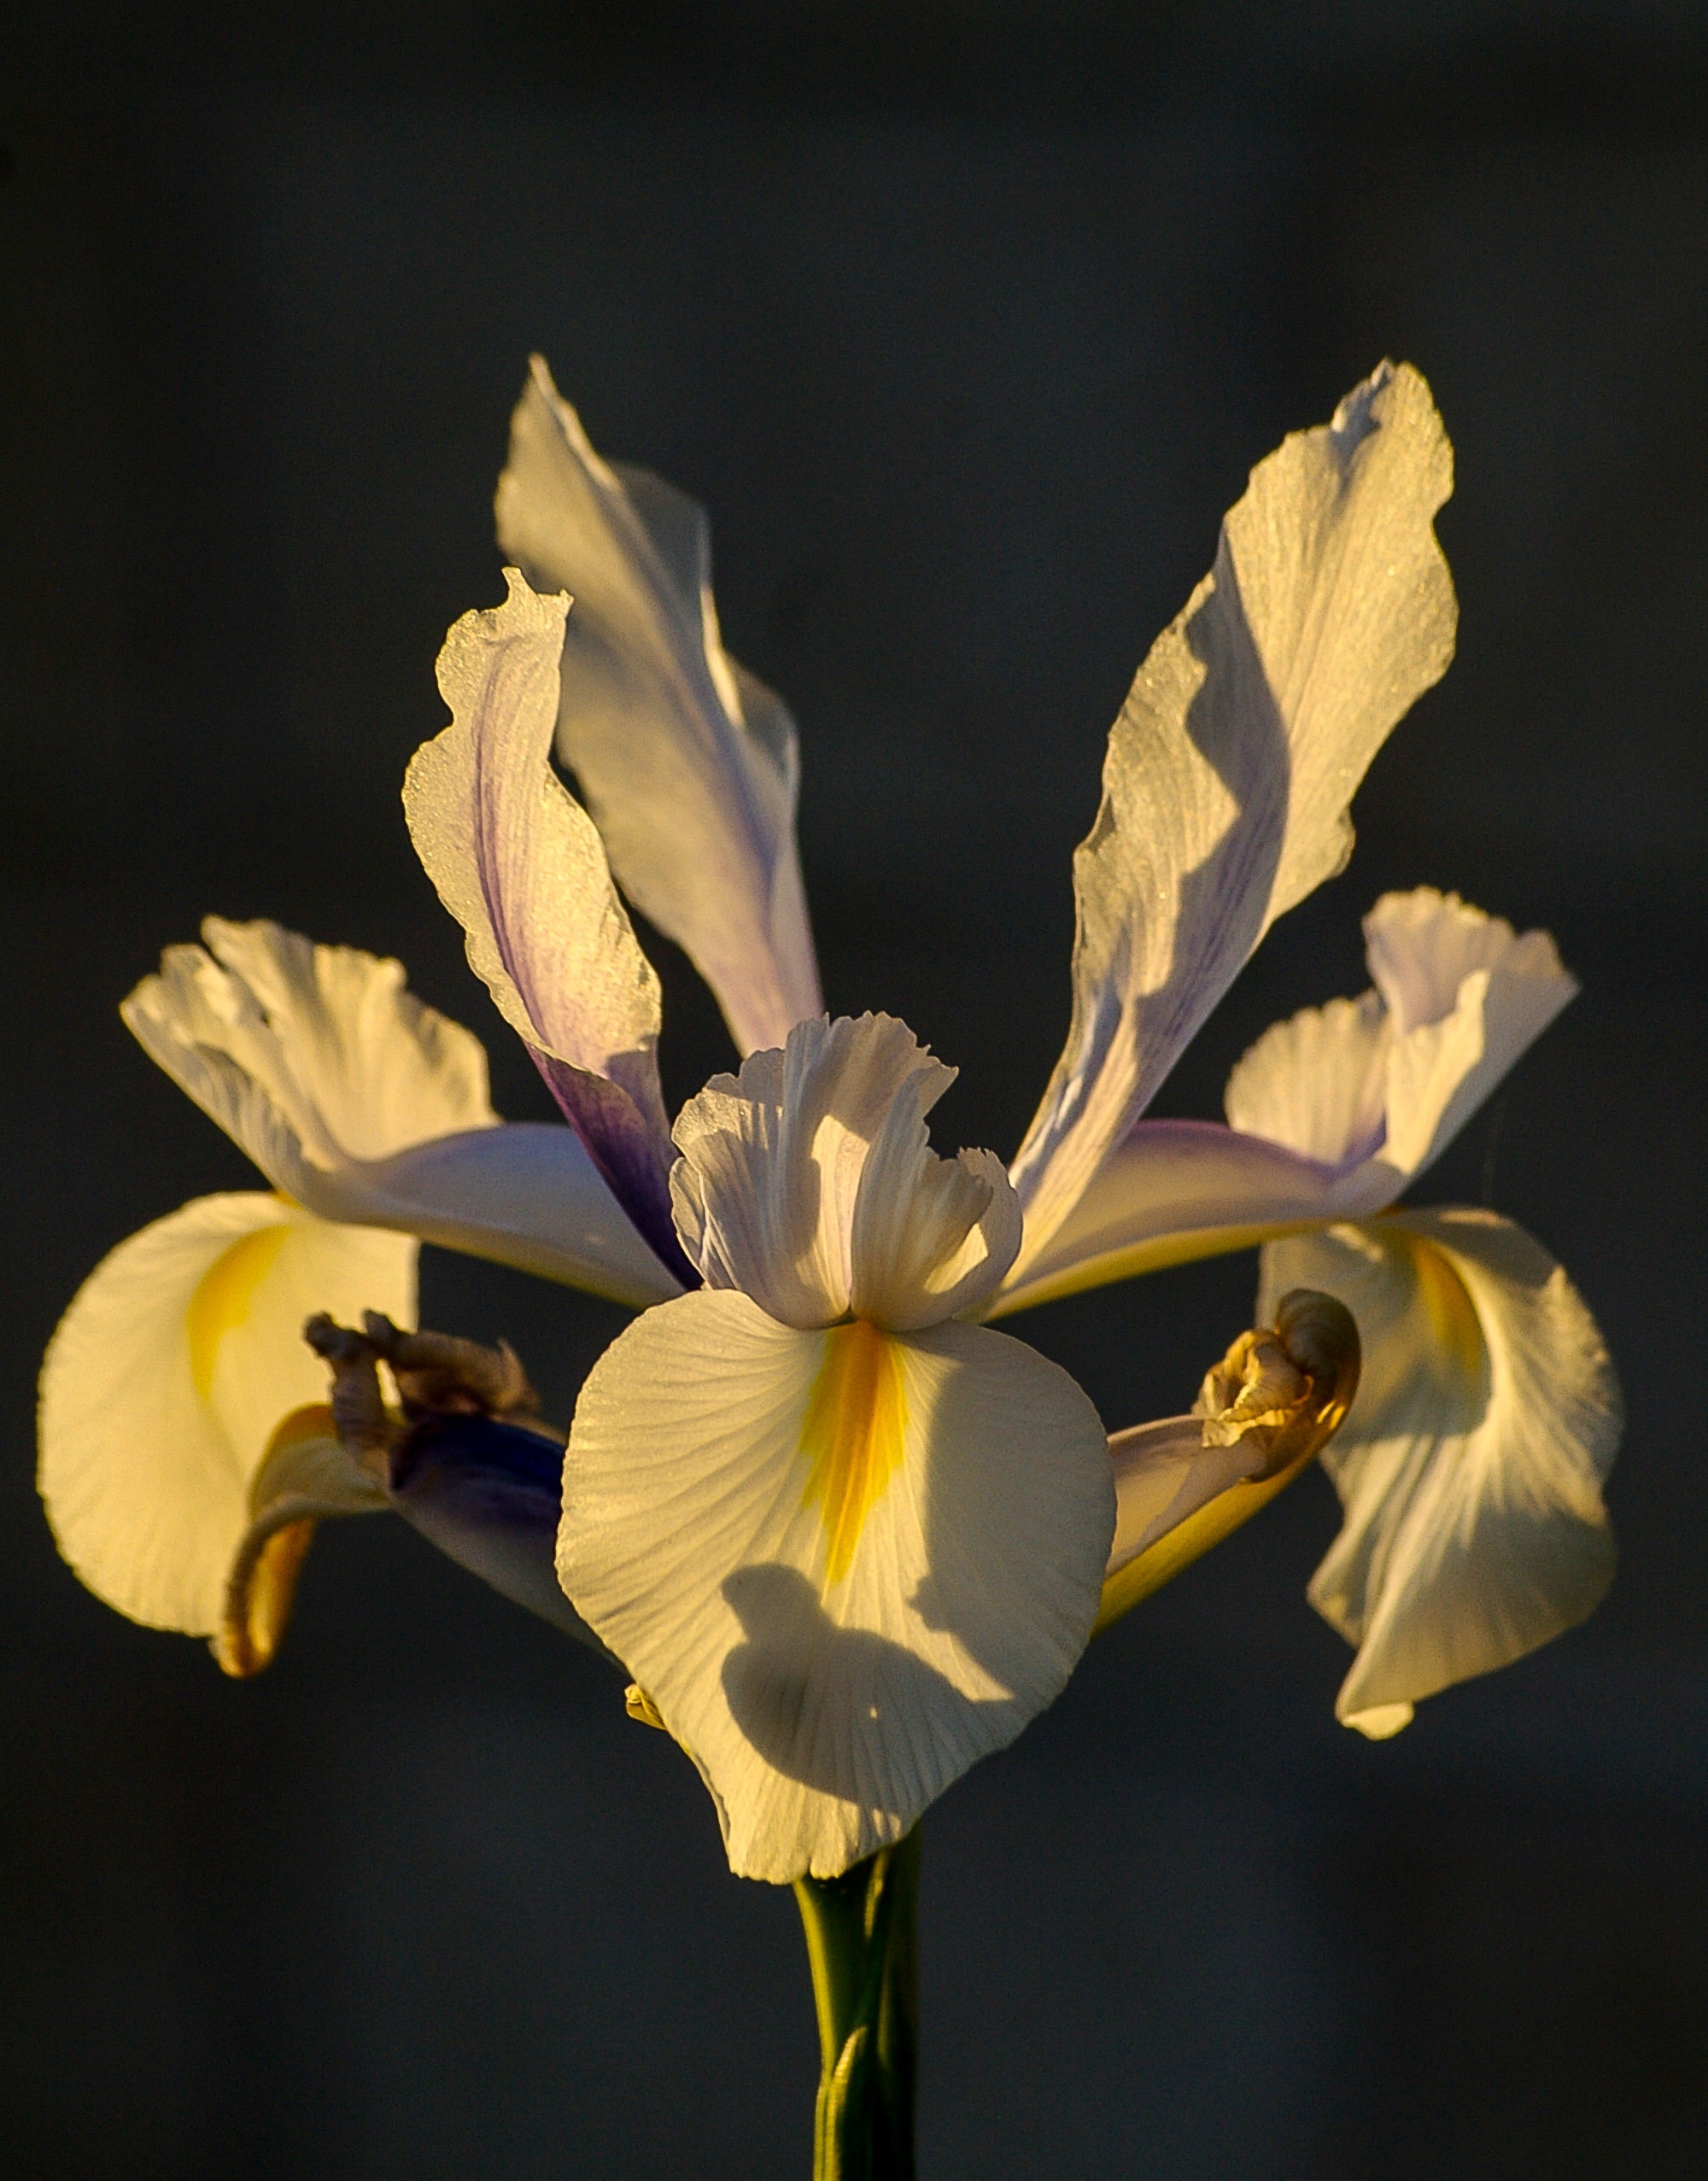
blossom, plant, white, photography, leaf, flower, petal, botany, yellow, garden, flora, close up, australia, sunny, iris, eye, macro photography, flowering plant, plant stem, land plant